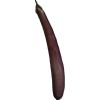
Label: Eggplant long 1